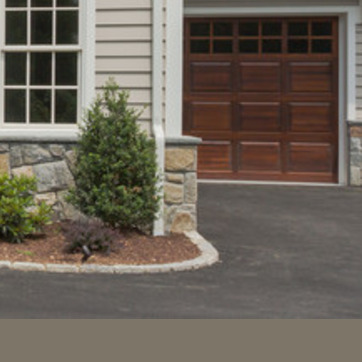
Material: stone